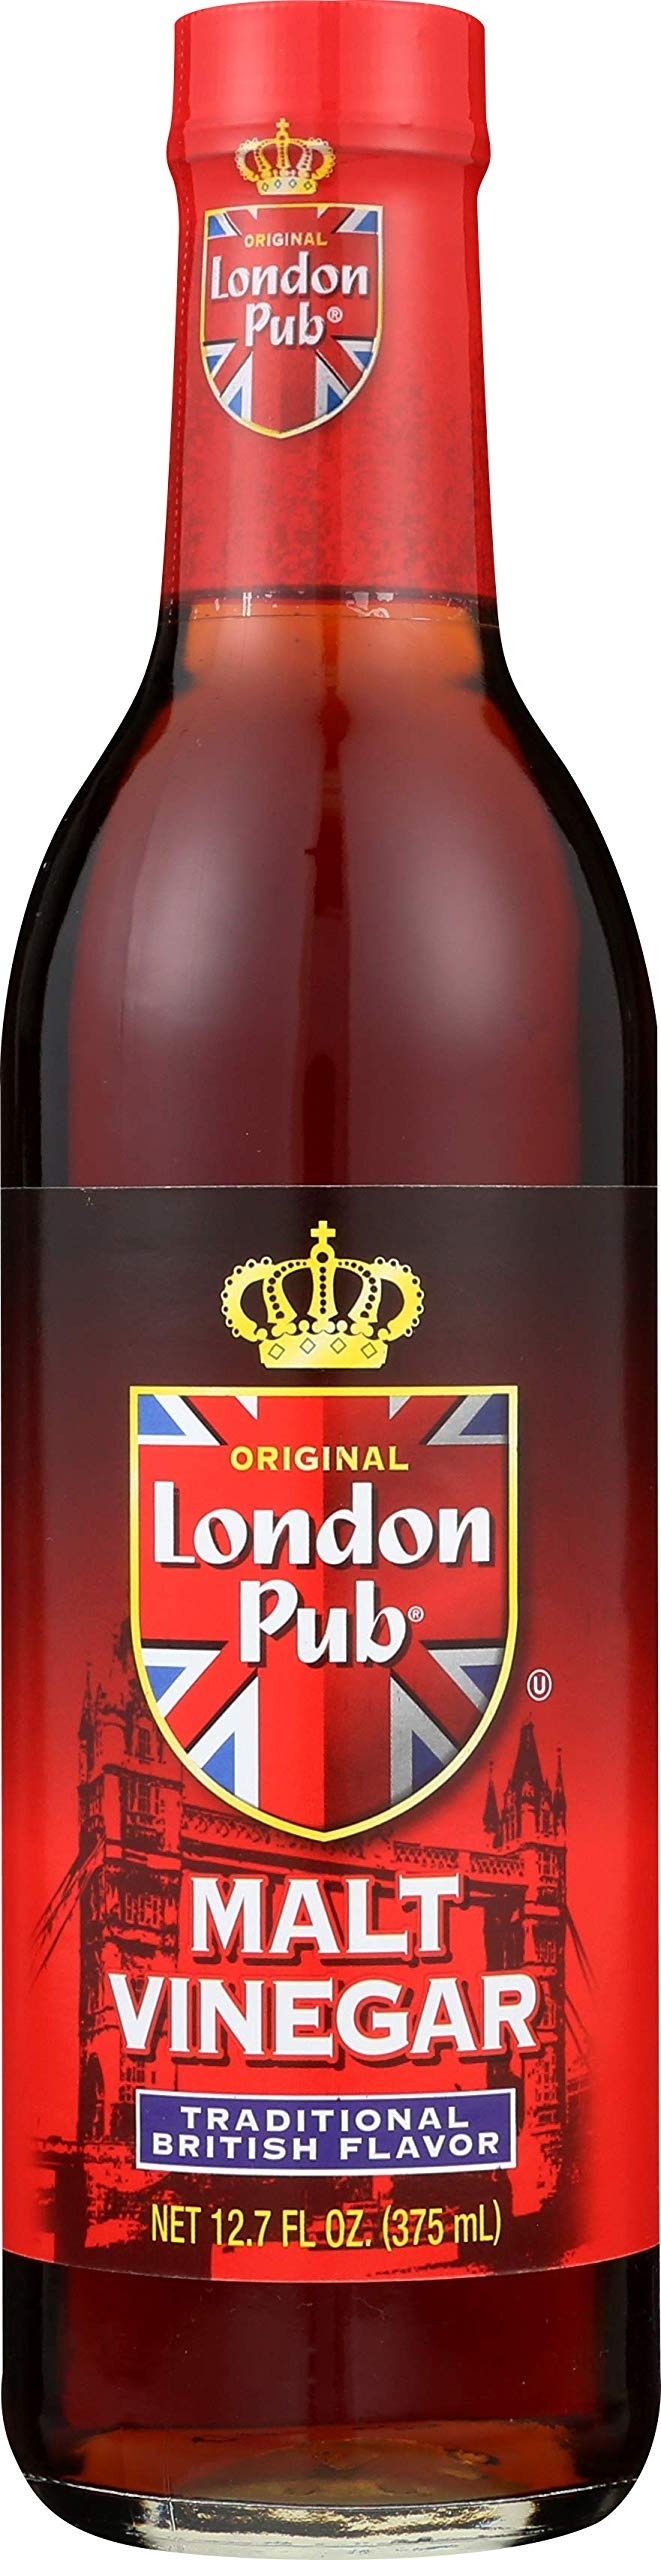
Item Name: London Pub Malt Vinegar, 12.7-Ounce Glass (Pack of 6)
Bullet Point 1: Hearty and robust English malt vinegar
Bullet Point 2: Ideal condiment for adding rich, tangy flavor to fish and chips or French fries
Bullet Point 3: Makes a great addition to sauces, marinades, mustards, and relishes
Bullet Point 4: Created from traditional recipes to give the authentic taste of English pub food
Bullet Point 5: Certified Kosher product
Value: 76.2
Unit: Fl Oz

Price: 36.955